Describe the emotion expressed in this image:  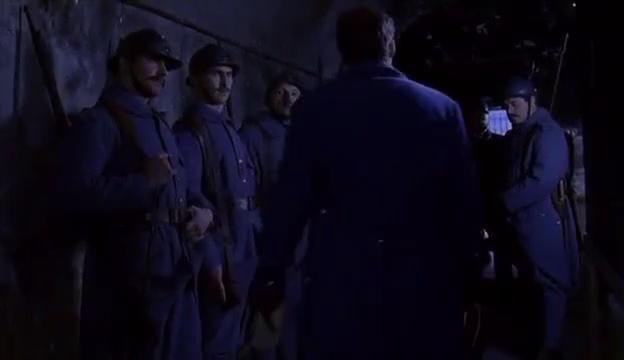
This person displays Pain, valence and arousal with low intensity.